Abárzuza

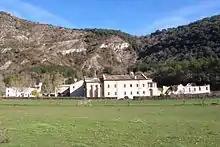
Monastery of Santa María la Real de Iranzu in Abarzuza

Abárzuza is a town and municipality located in the province and autonomous community of Navarre, northern Spain.